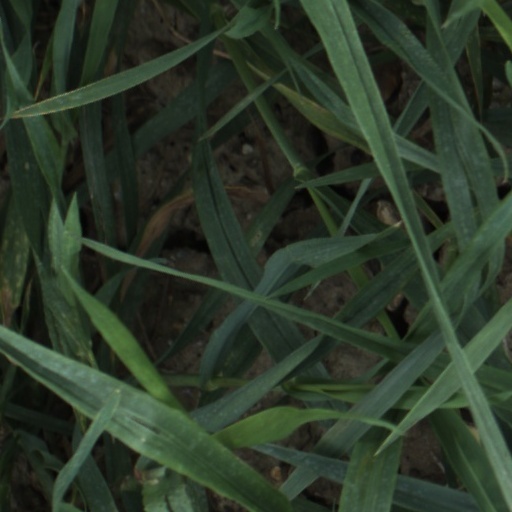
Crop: wheat